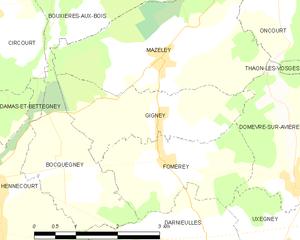
Carte des communes françaises Gigney
Gigney est une commune française située dans le département des Vosges, en région Grand Est.